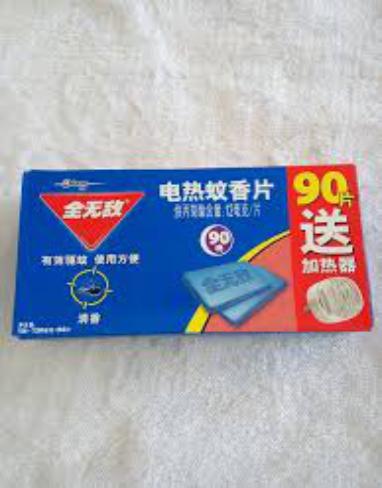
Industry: Necessities